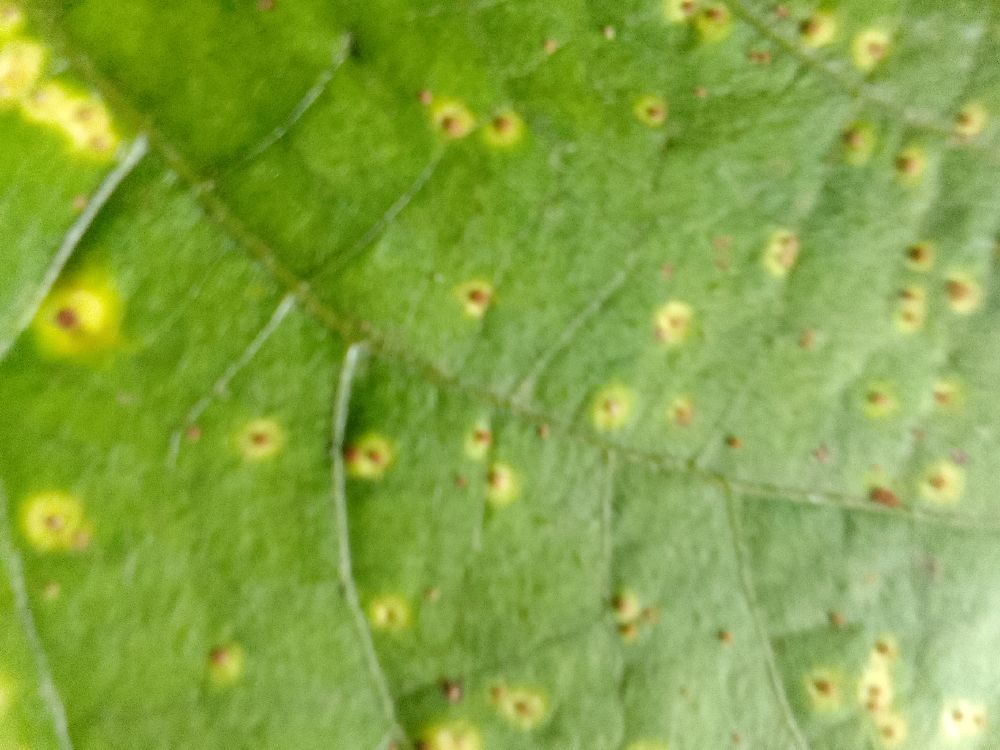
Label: rust